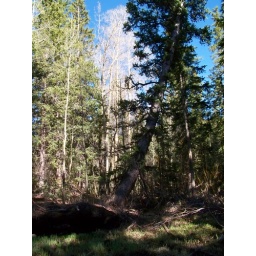
if a tree falls in the forest and no one is present . . .